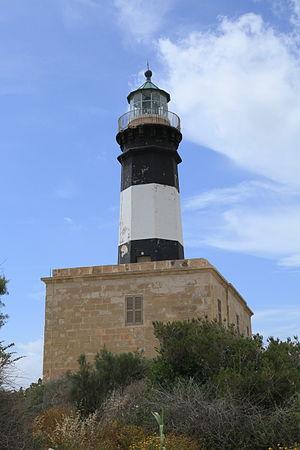
Le phare de Delimara (1855) est un phare inactif situé sur la péninsule de Delimara dans la baie de Marsaxlokk sur l'île de Malte en mer Méditerranée. Il a été remplacé par le nouveau phare.